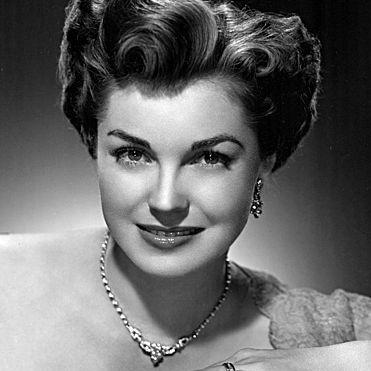
Age: 28